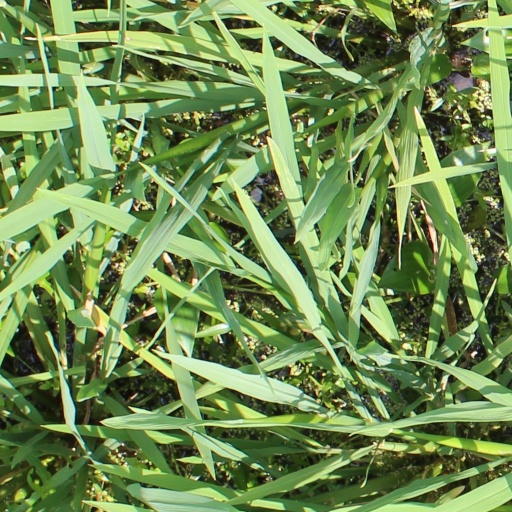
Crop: rice